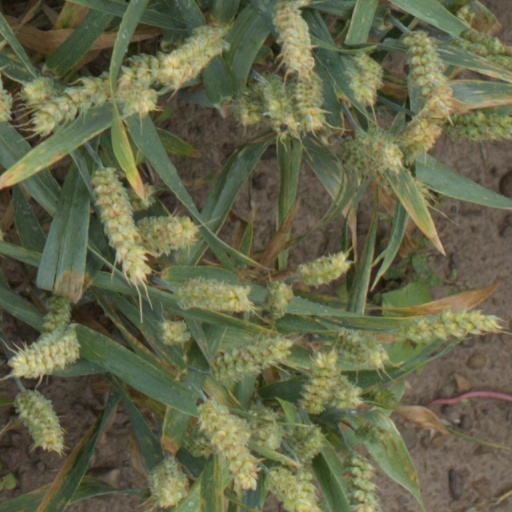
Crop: wheat